Christian Viera

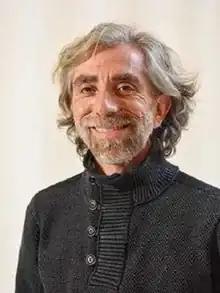

Christian Viera Álvarez (born 31 July 1972) is a Chilean lawyer who was elected as a member of the Chilean Constitutional Convention.